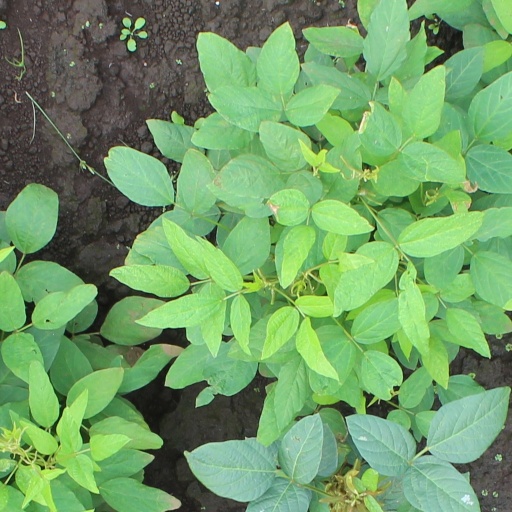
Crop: soybean